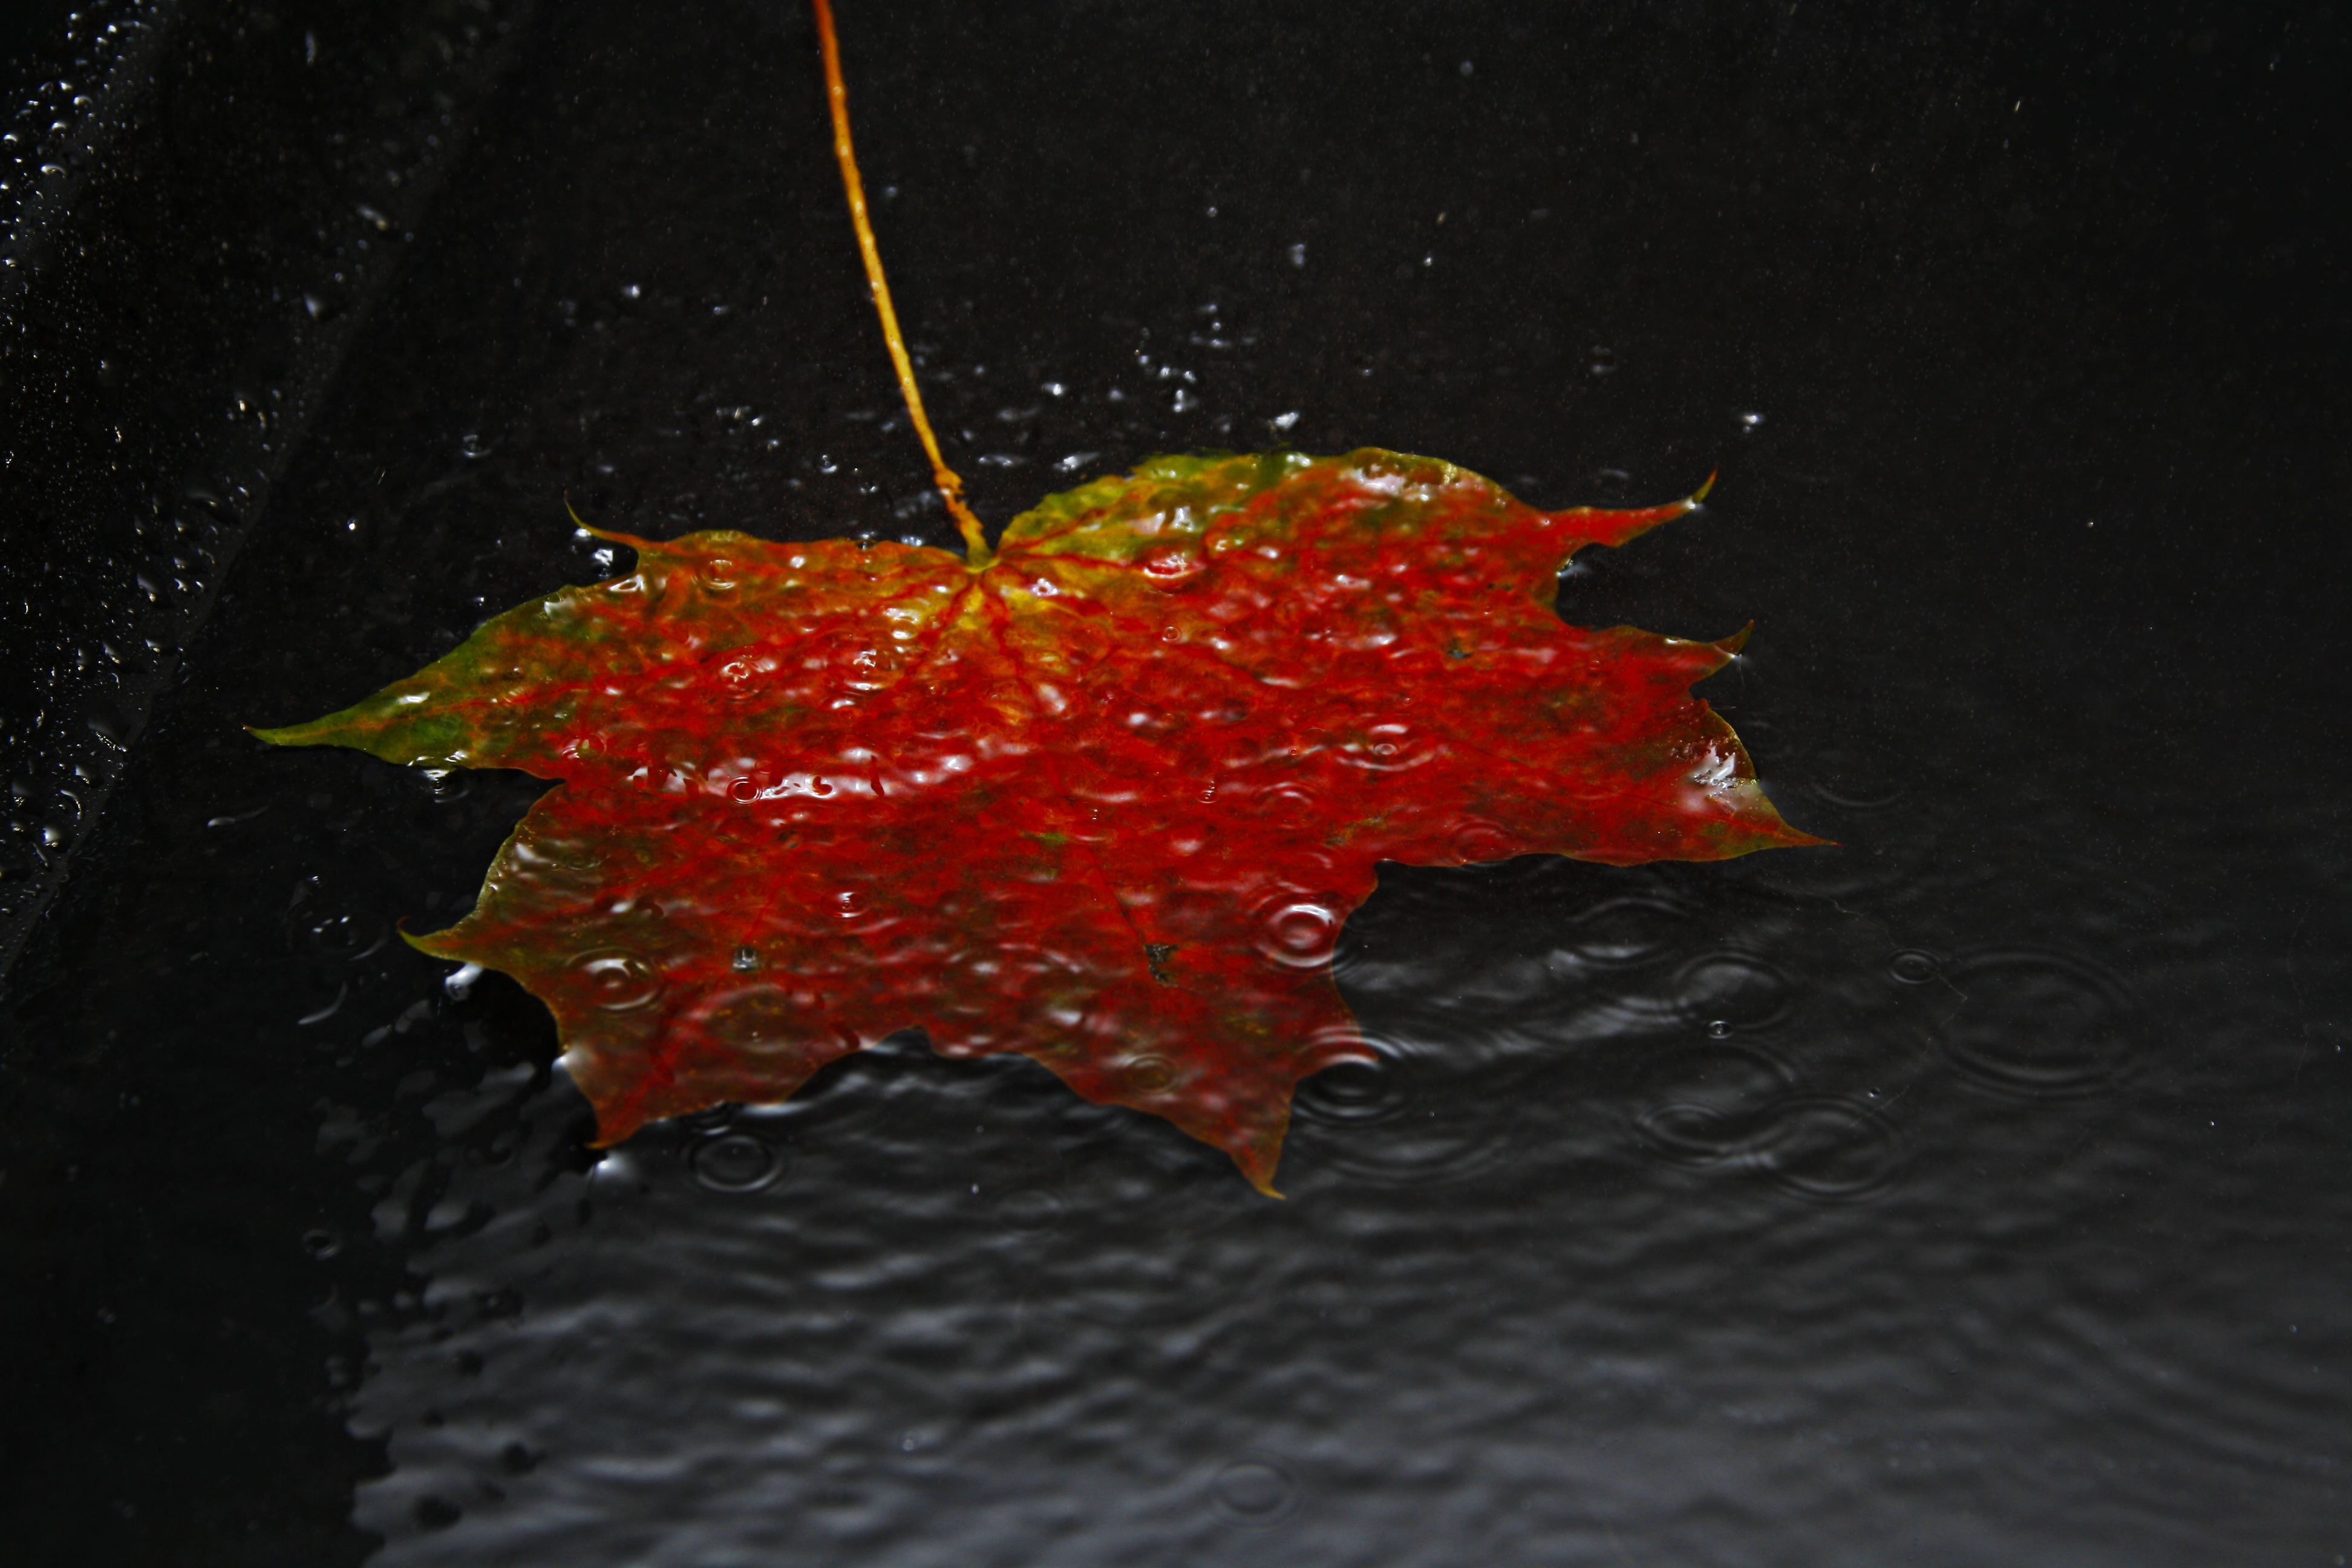
tree, water, plant, leaf, flower, petal, red, autumn, colorful, drip, maple tree, maple leaf, farbenpracht, leaves, october, autumn leaf, golden autumn, autumn colours, macro photography, colors of autumn, flowering plant, land plant